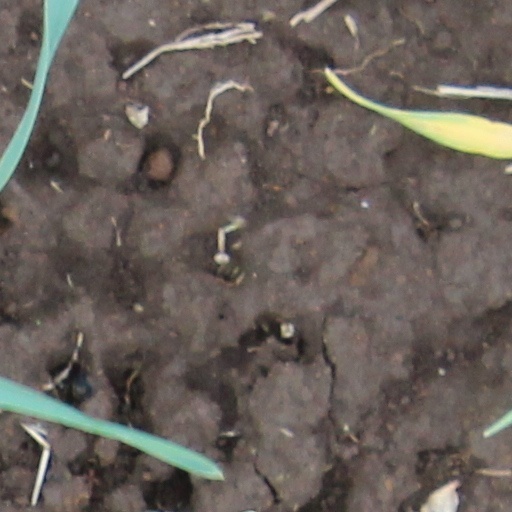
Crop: wheat